Diorissimo

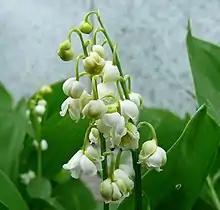
"Convallaria majalis" is the main note in Diorissimo.

Diorissimo is a floral perfume released by fashion brand Christian Dior and created by French master perfumier Edmond Roudnitska. Originally introduced in 1956, Diorissimo is an attempt to simulate lily of the valley.